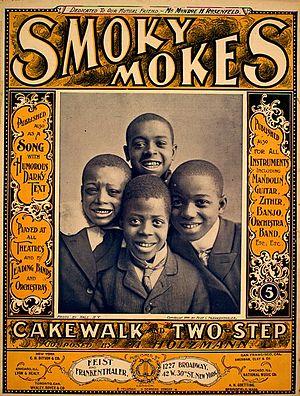
Smoky Mokes, 1899
Abraham Holzmann, dit Abe Holzmann, était un compositeur américain de musique ragtime, d'origine hongroise par son père. Né en 1874 à New York, il composa des cakewalks au début du XXᵉ siècle, la première forme que prit le ragtime. Holzmann est aussi connu pour avoir composé des marches, et des valses. Il composa le célèbre Smoky Mokes. Il décéda en 1939 à 64 ans, dans le New Jersey